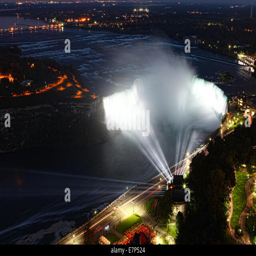
an aerial night view at night with illumination